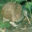
Label: bird